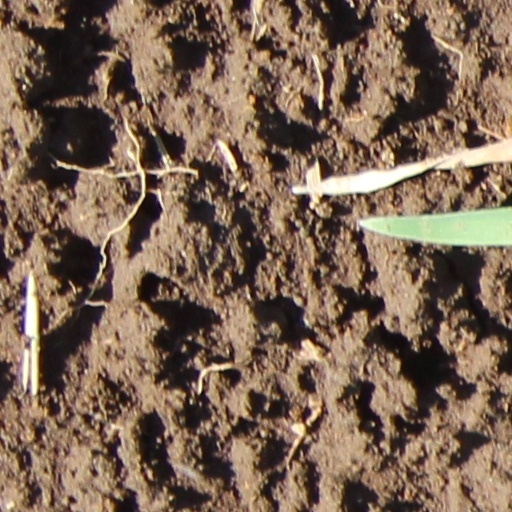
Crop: wheat